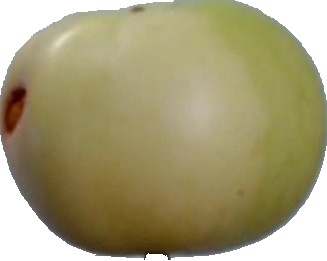
Label: apple_6